Ogre (Marvel Comics)

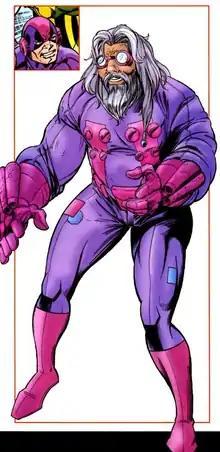

Ogre is a fictional character appearing in American comic books published by Marvel Comics.